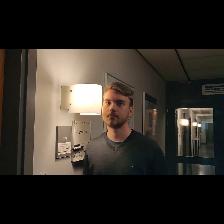
Label: Human